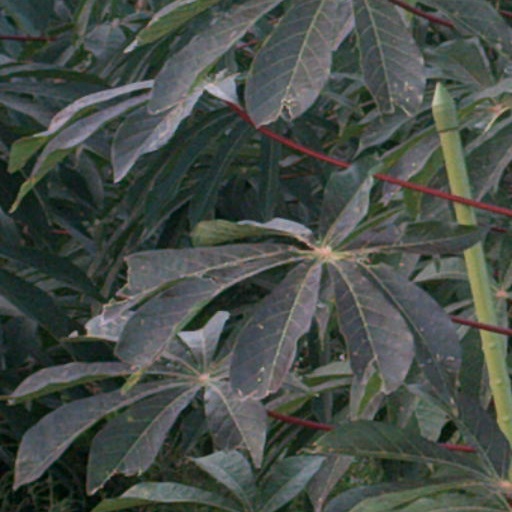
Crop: cassava